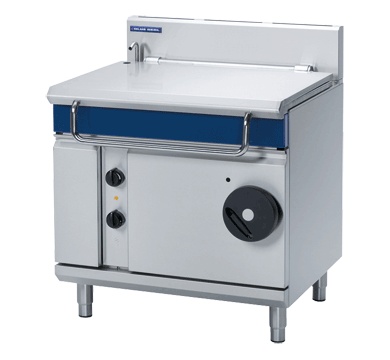
Blue Seal Evolution Series E580-8E Electric Tilting 80 Litre Bratt Pans 900mm
Brand: Blue Seal
Blue Seal Evolution Series E580-8E Electric Tilting 80 Litre Bratt Pans 900mm 900mm electric tilting bratt pan 80 litre capacity 3 x 4kW stainless steel heating elements Electric power tilting mechanism Heavy-duty lid and hinge system Galvanised steel chassis Full stainless steel pan with 2mm pan body 12mm thick stainless steel even heat pan base Large capacity pouring spout Heavy-duty stainless steel legs with adjustable feet Large easy use control knobs heat resistant reinforced Thermostatic control Over temperature safety cut-out Easy clean, installation and service
Category: Business & Industrial > Food Service > Tilt Skillets